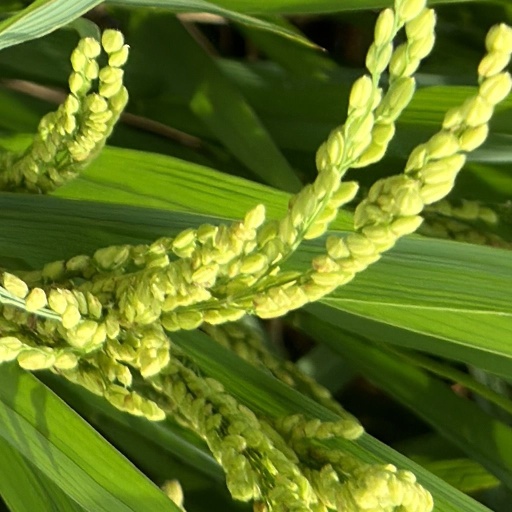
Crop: rice